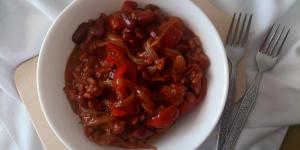
frijoles con carne picantes o chili beans